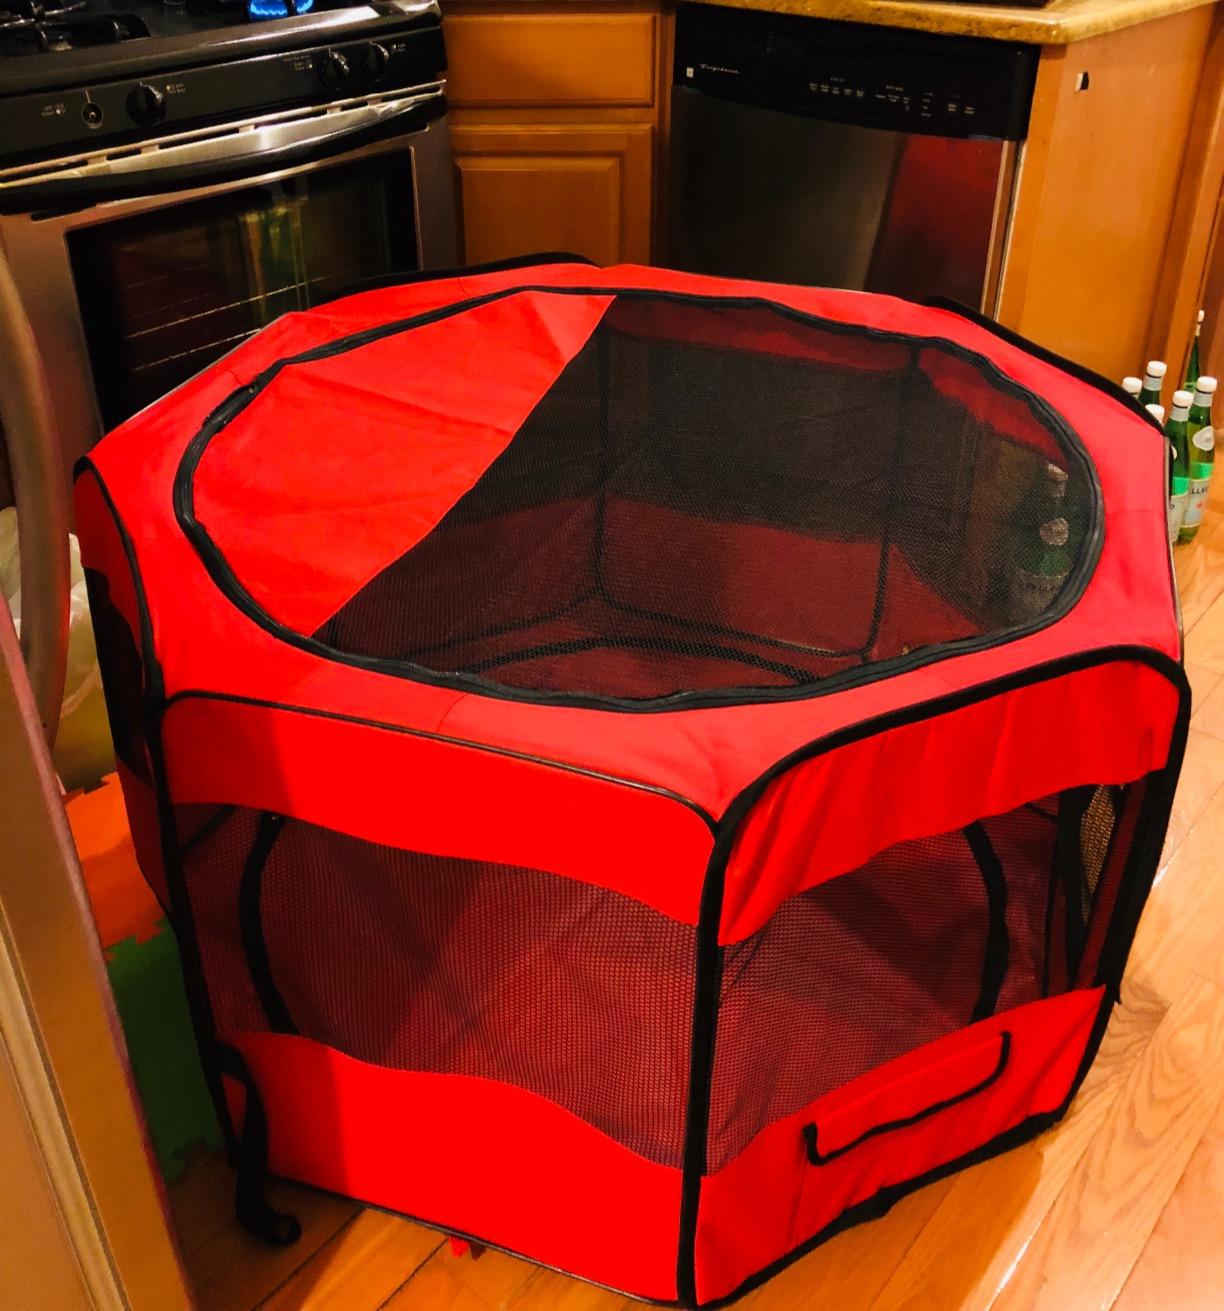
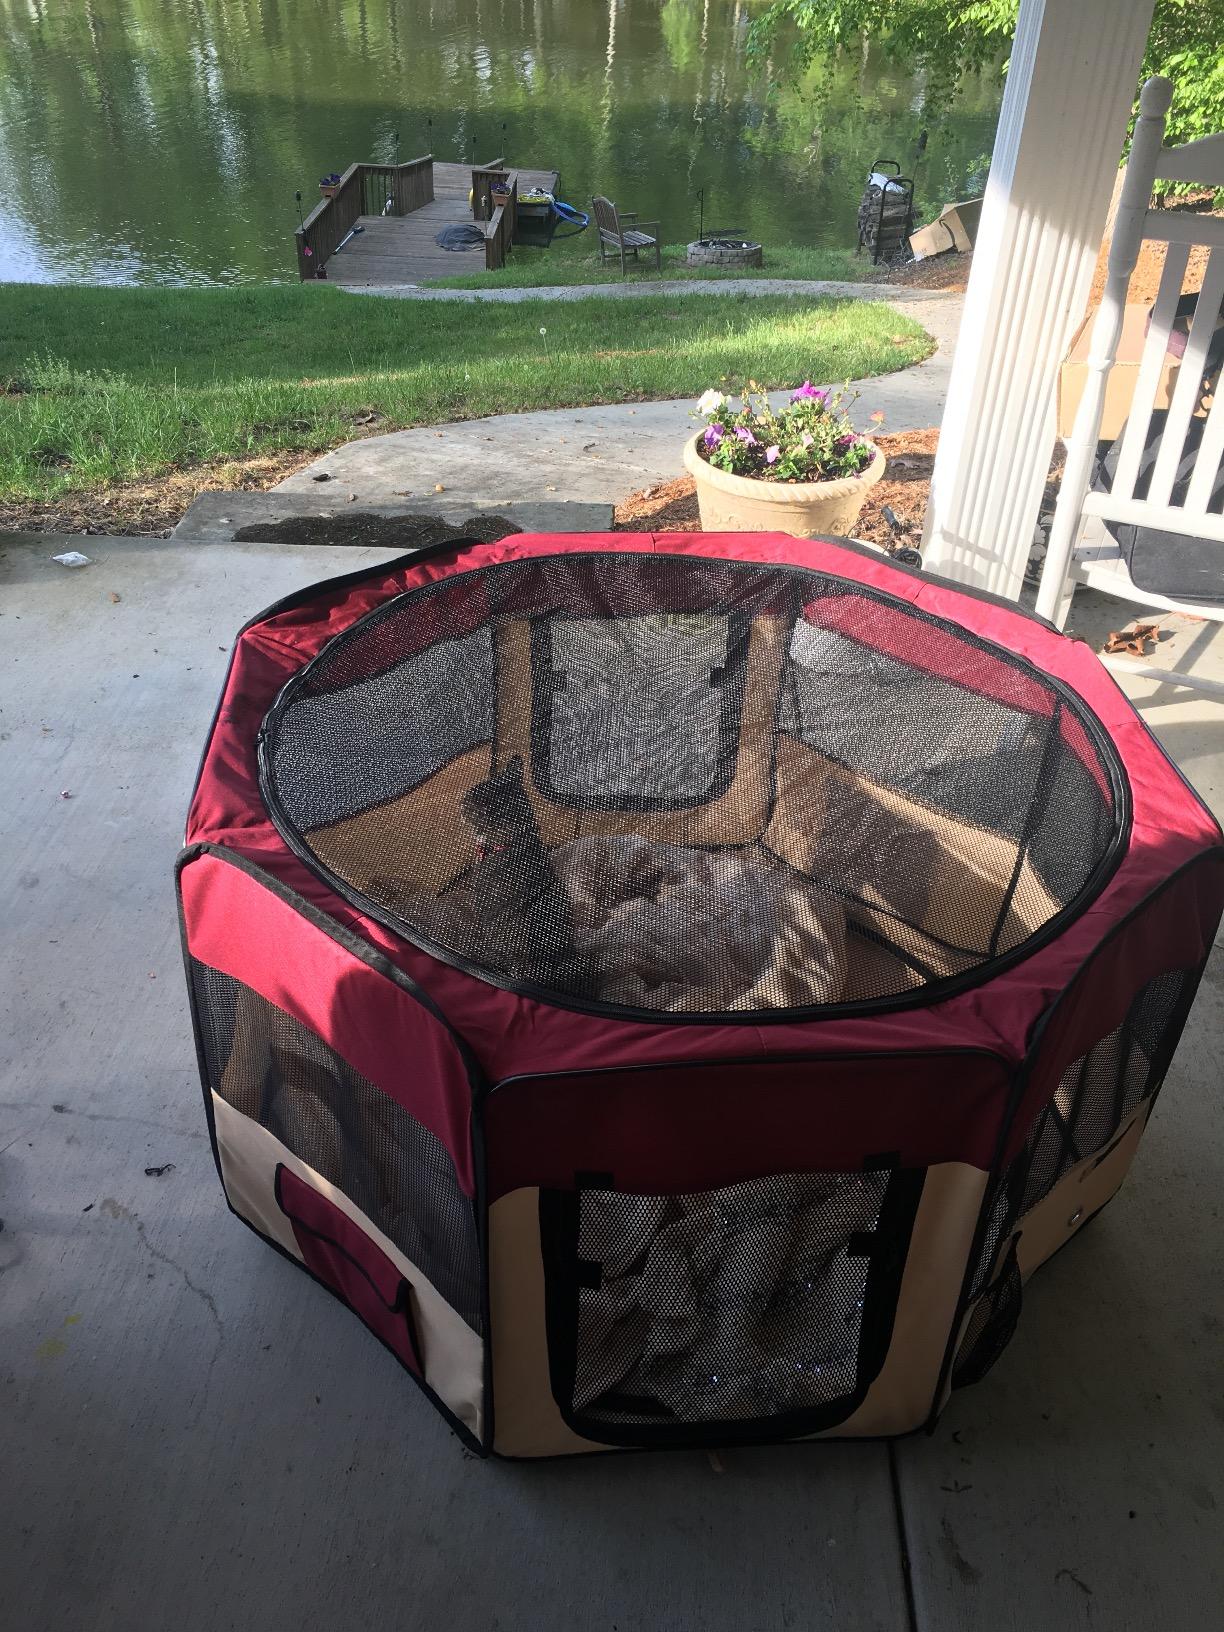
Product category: items_kennel
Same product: no